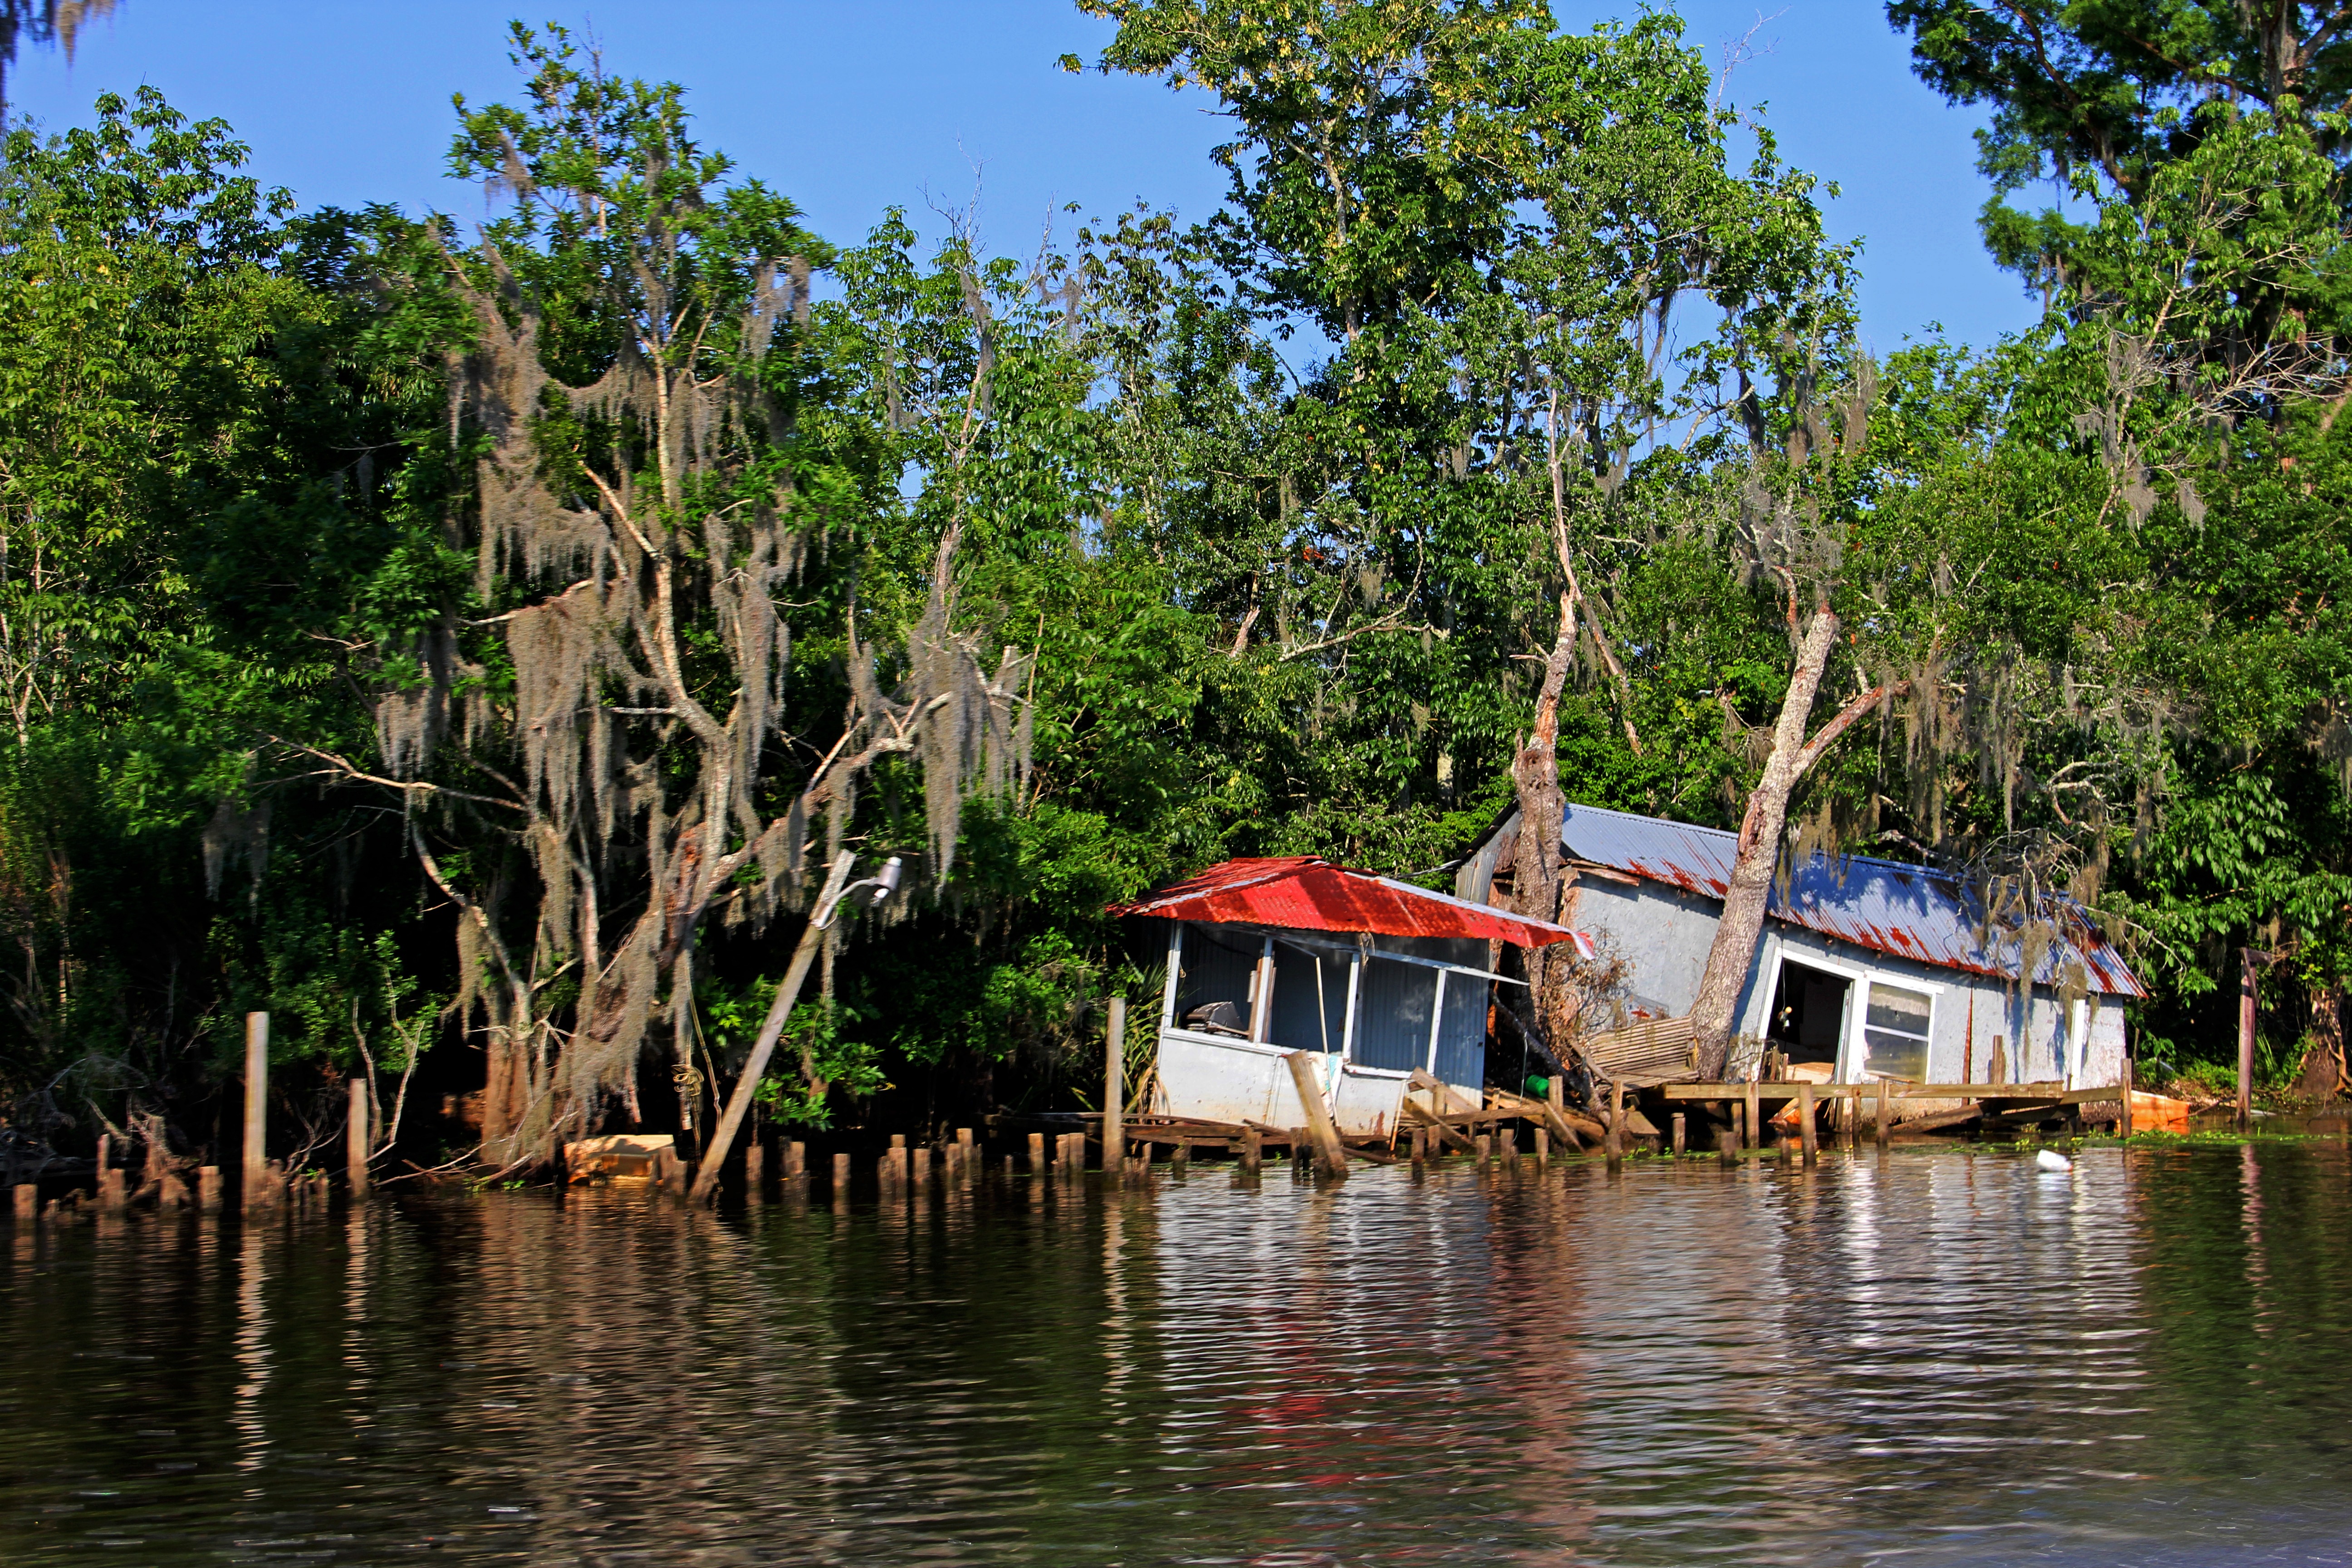
tree, water, swamp, boat, house, lake, river, vehicle, jungle, storm, broken, lagoon, ruin, waterway, body of water, destroyed, camp, boating, hurricane, bayou, diladitated